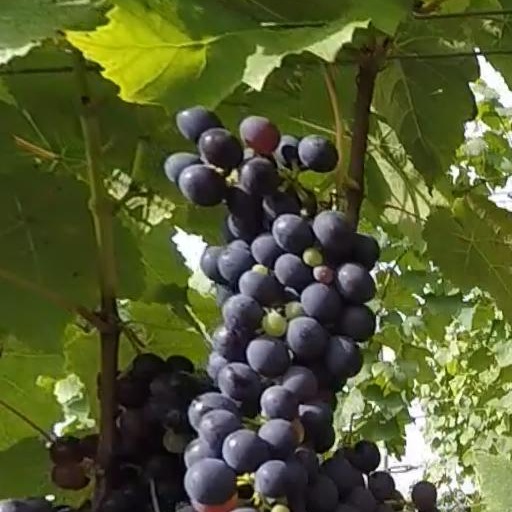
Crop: grape